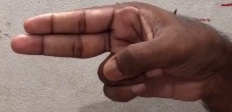
ASL sign: H